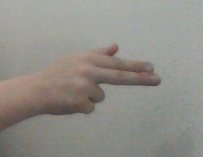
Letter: ghain